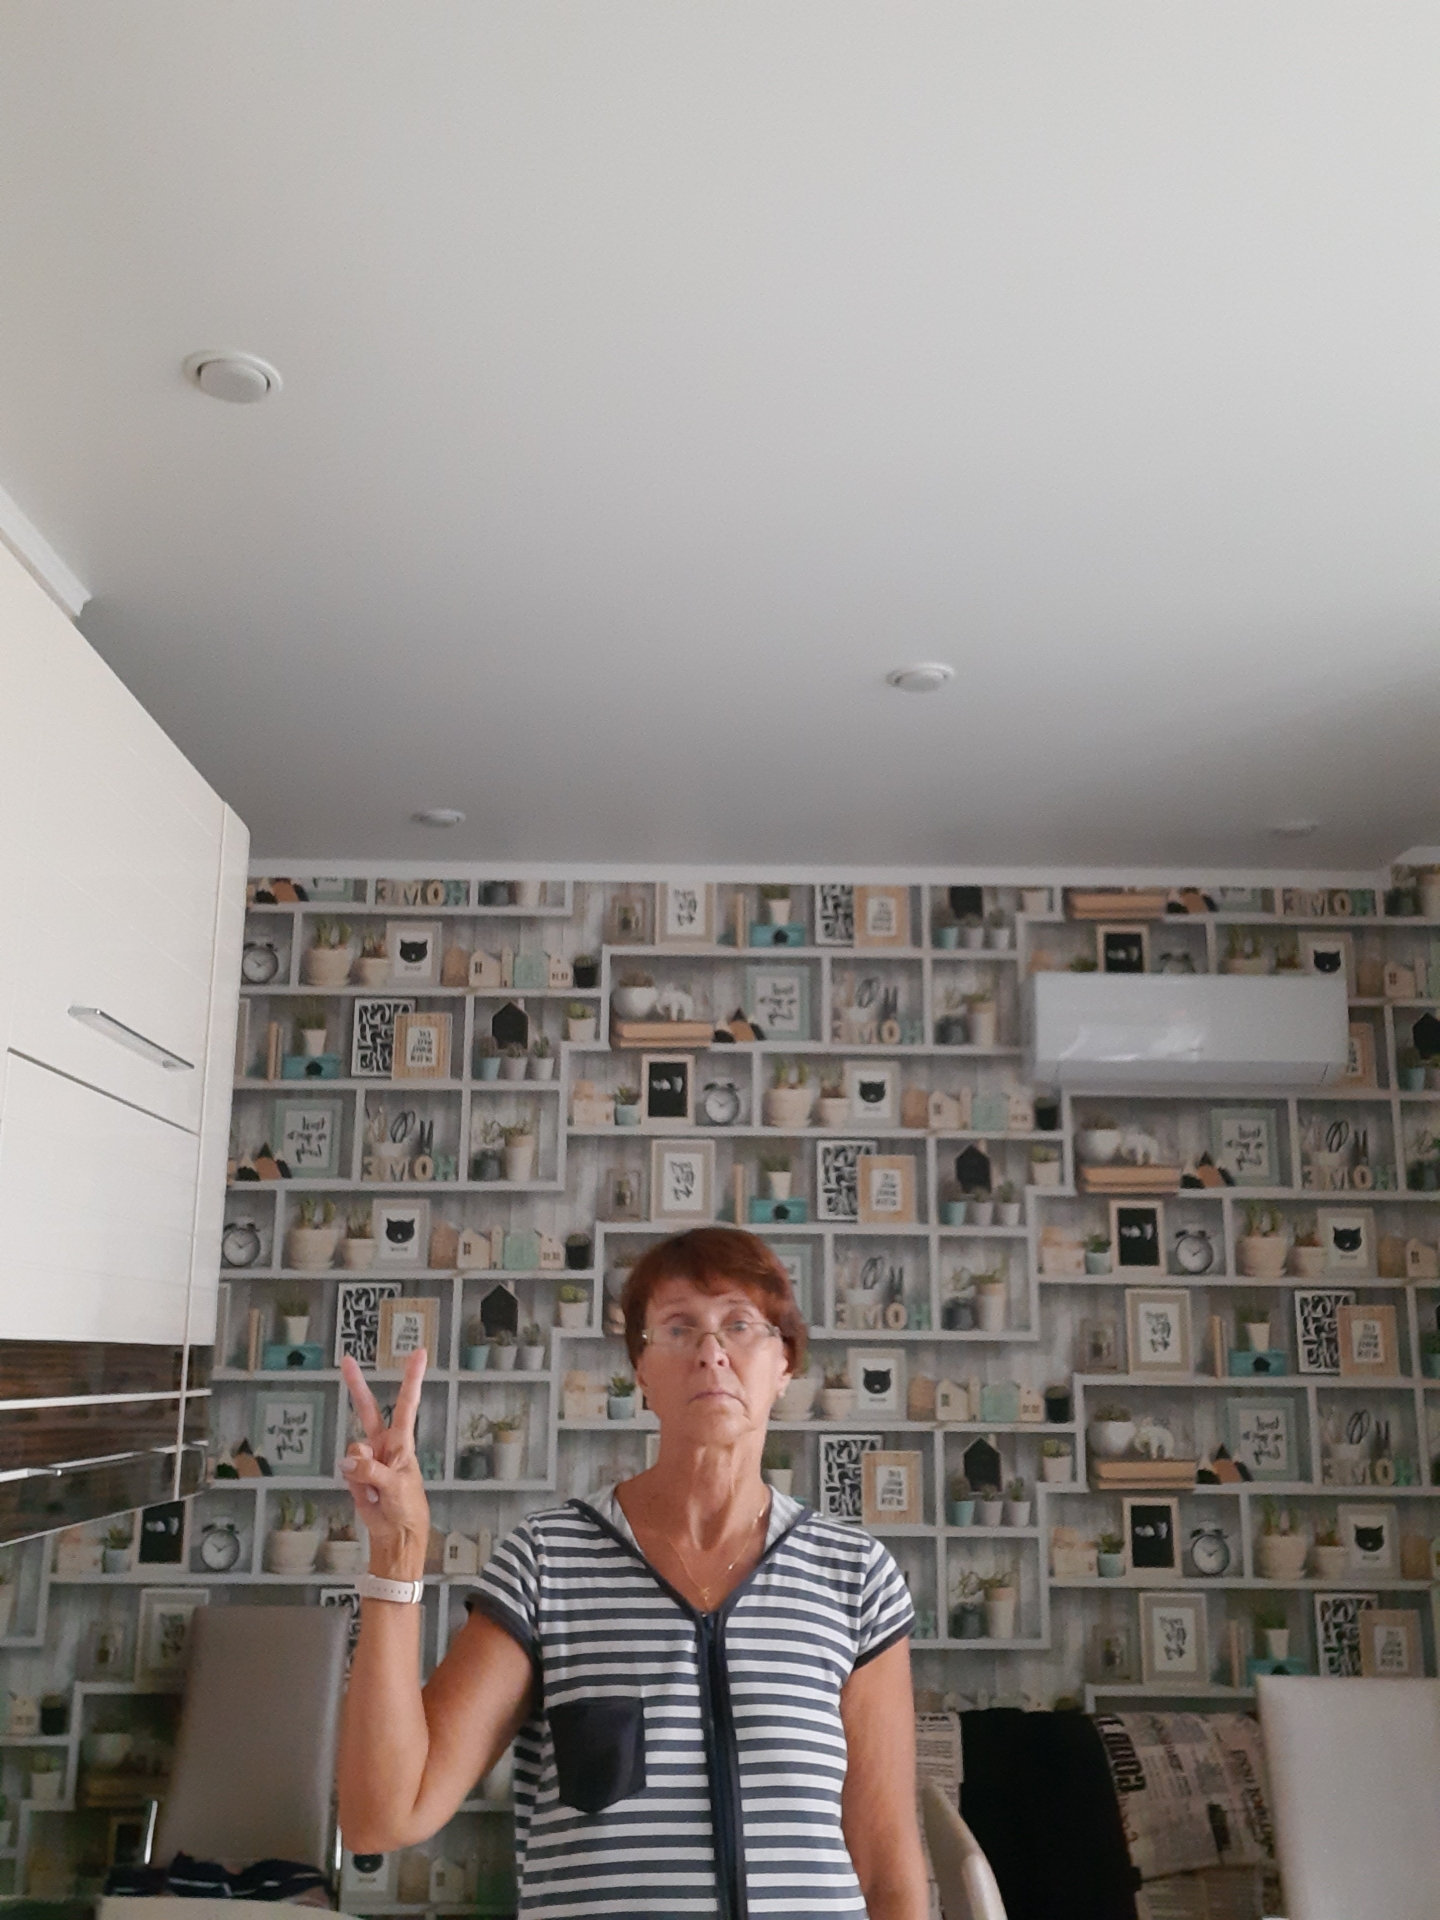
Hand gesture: peace